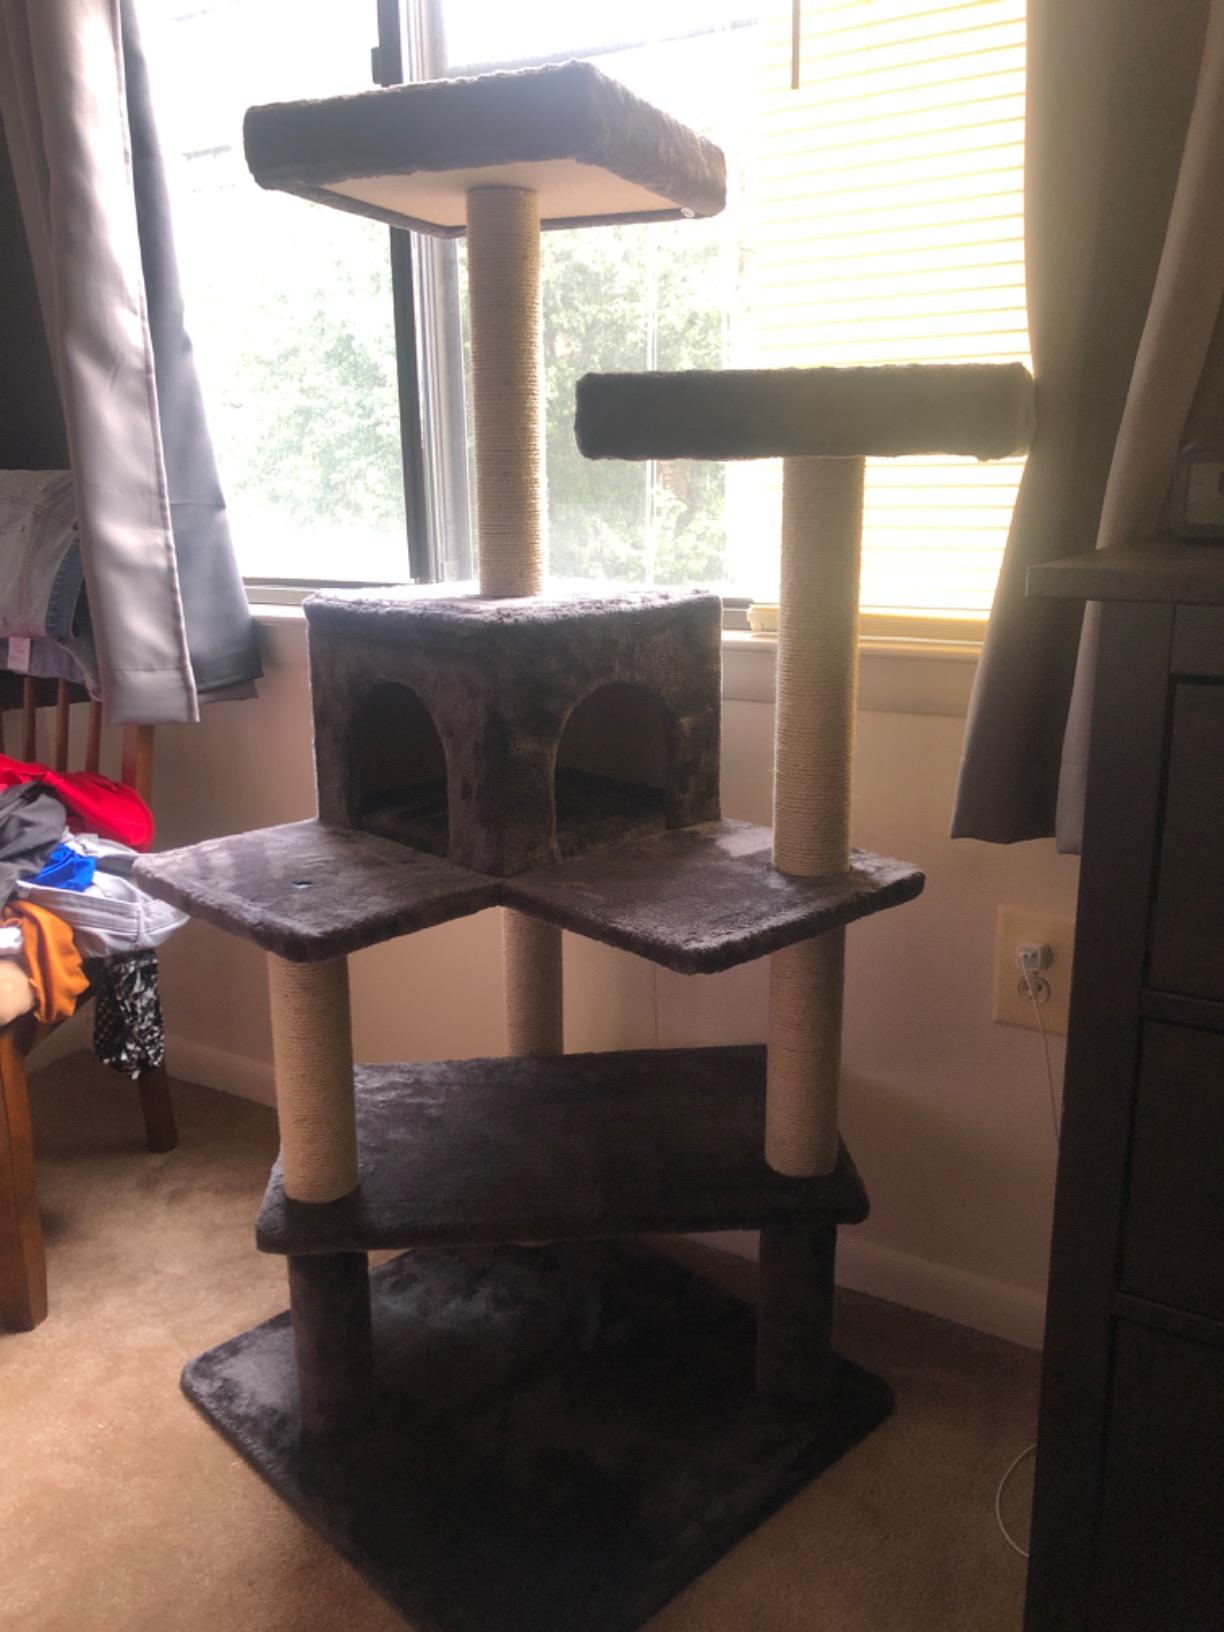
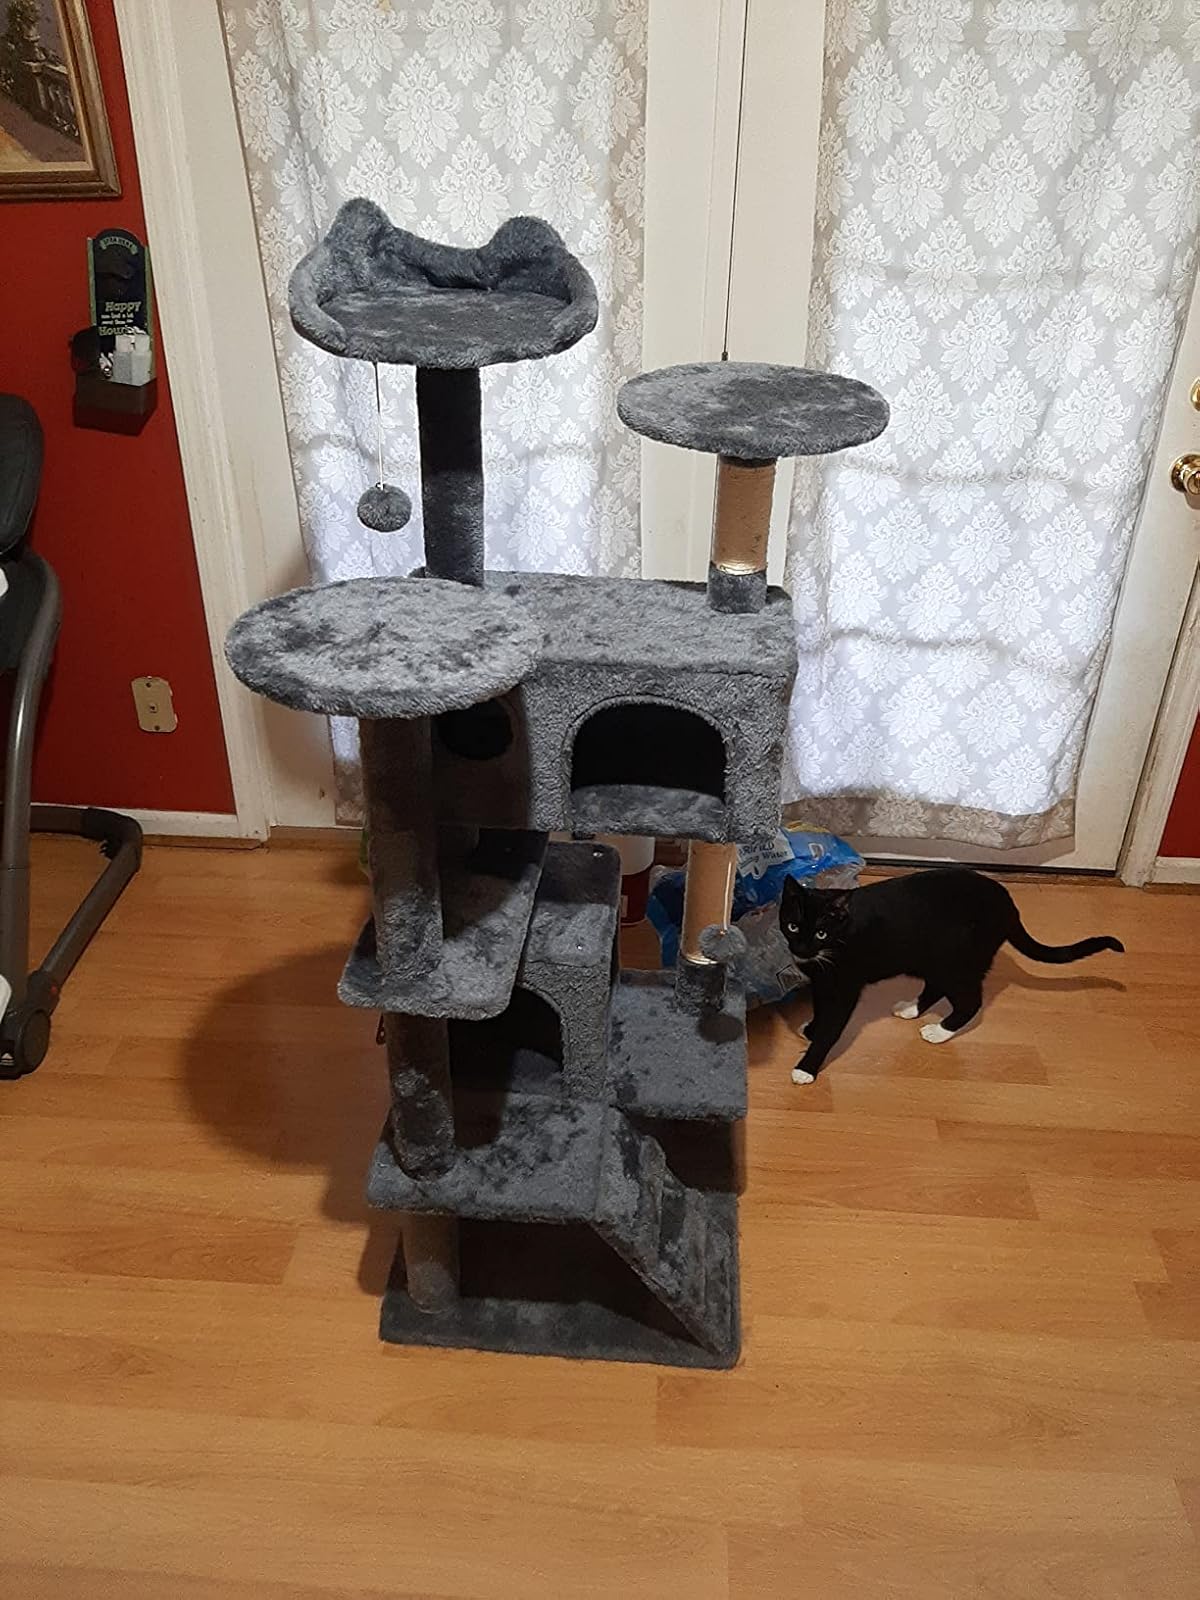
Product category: items_cat tree
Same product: no